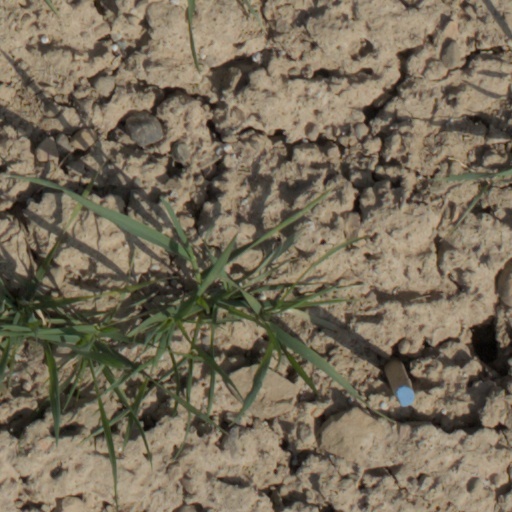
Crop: wheat